Suteki na Kareshi

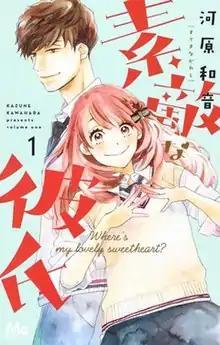
First volume cover

is a Japanese manga series written and illustrated by Kazune Kawahara. It was serialized in Shueisha's "Bessatsu Margaret" magazine from January 2016 to October 2020, with its chapters collected into fourteen volumes.